Am Yisrael Foundation

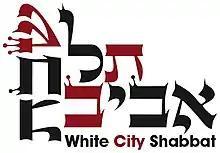
White City Shabbat logo

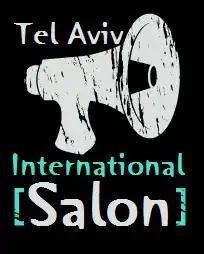
Tel Aviv International Salon logo

Tel Aviv International Salon is a speakers forum that organizes nonpartisan lectures in Tel Aviv, and invites Israeli leaders and decision-makers to speak to audiences of young adults. Former speakers have included lawyer Alan Dershowitz, R. James Woolsey Jr., sex therapist Dr. Ruth Westheimer (Dr. Ruth), Isaac Herzog, politician Naftali Bennett, politician Yair Lapid, politician Tzipi Livni, Mossad director Meir Dagan, Natan Sharansky, Rav Yisrael Meir Lau, Rabbi Lord Jonathan Sacks, and Ambassador Michael Oren.